Kellogg's Grove

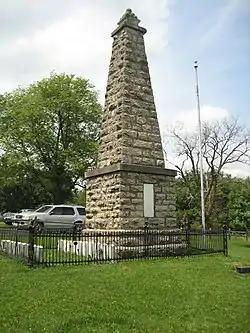
The monument and cemetery at Blackhawk Battlefield Park.

Kellogg's Grove is an area in western Stephenson County, Illinois, United States near the present-day unincorporated town of Kent. The grove is considered historically significant because it was the site of two minor skirmishes during the Black Hawk War in 1832. Today, most of the grove is privately owned but are allocated as a park owned by Stephenson County. While most of the battle occurred on what is today private property the park contains a monument dedicated to the battle and cemetery with the graves of several militia members killed during the skirmish at Kellogg's Grove. The cemetery also holds the graves of those killed in other area battles. The Kellogg's Grove battle site was added to the U.S. National Register of Historic Places in 1978.